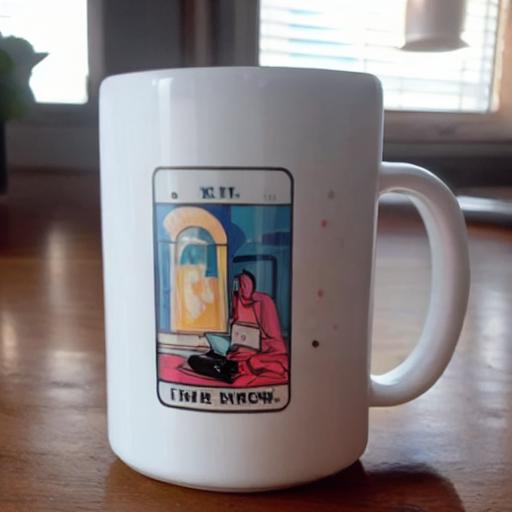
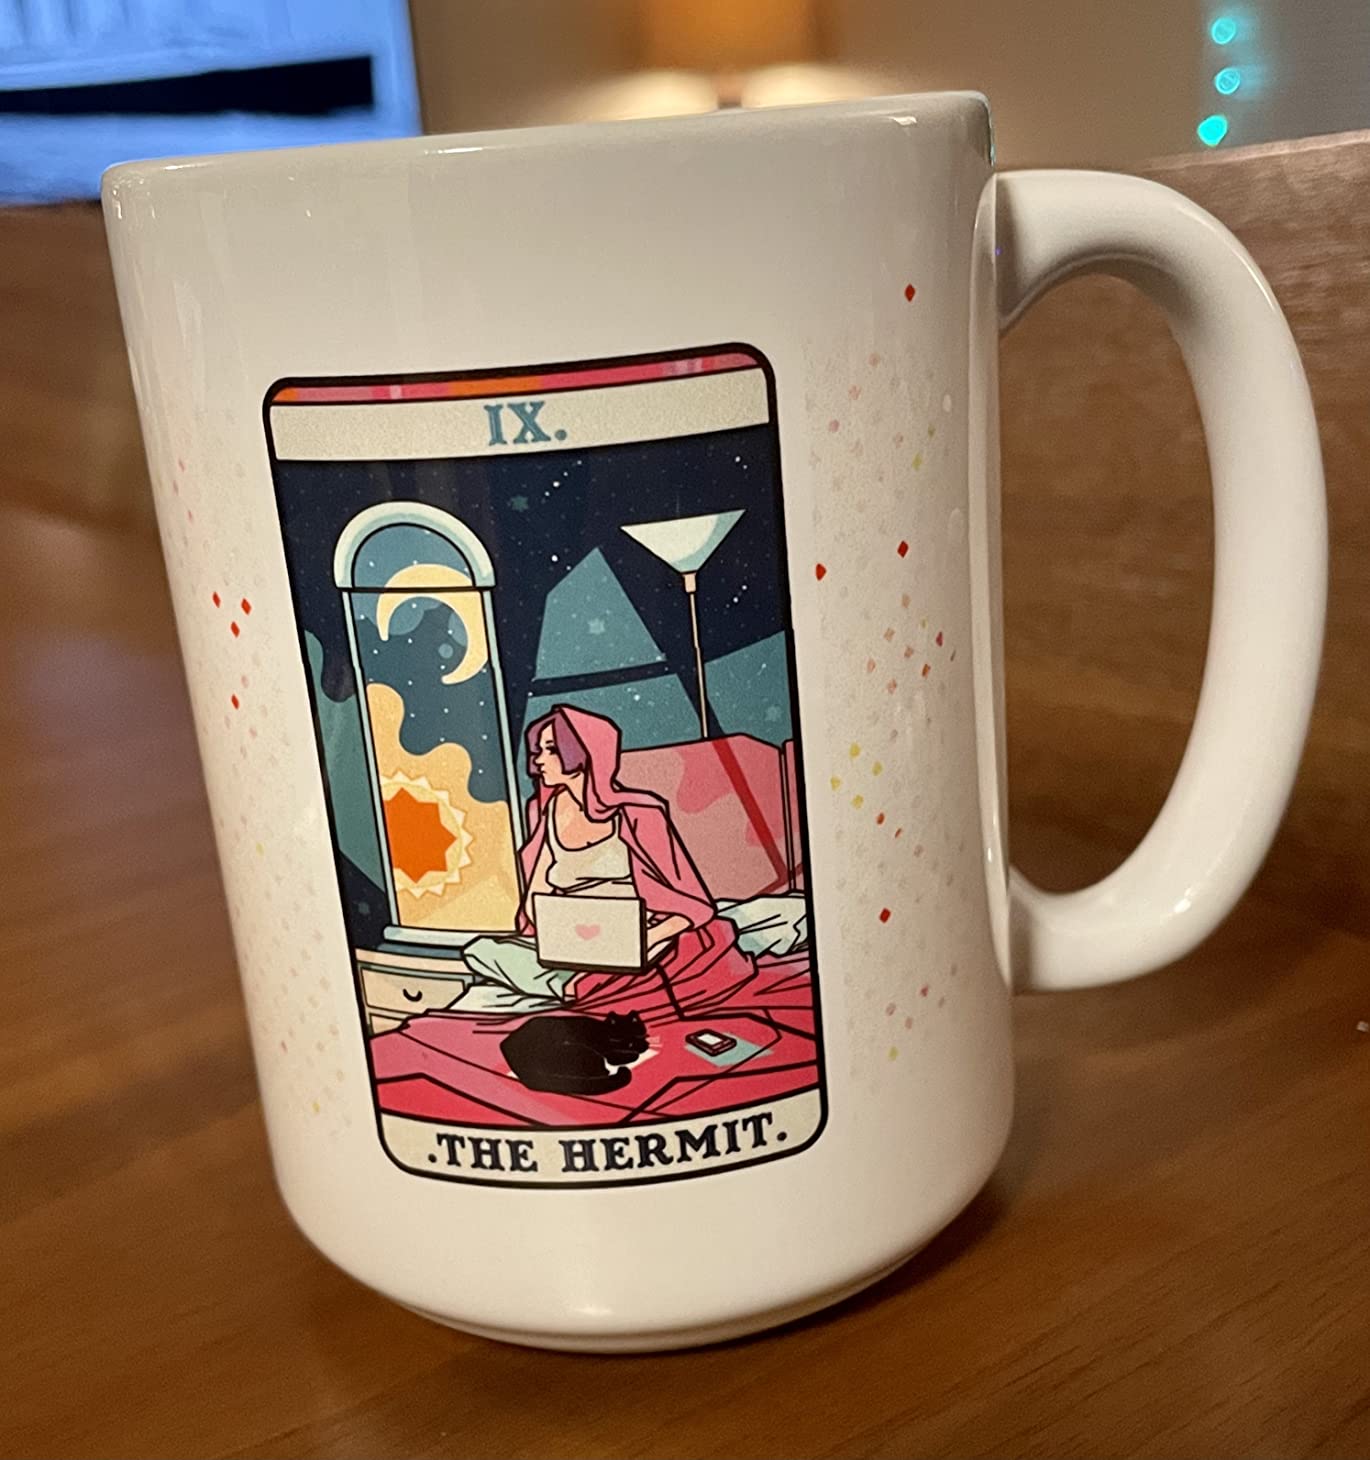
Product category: items_mug
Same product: no